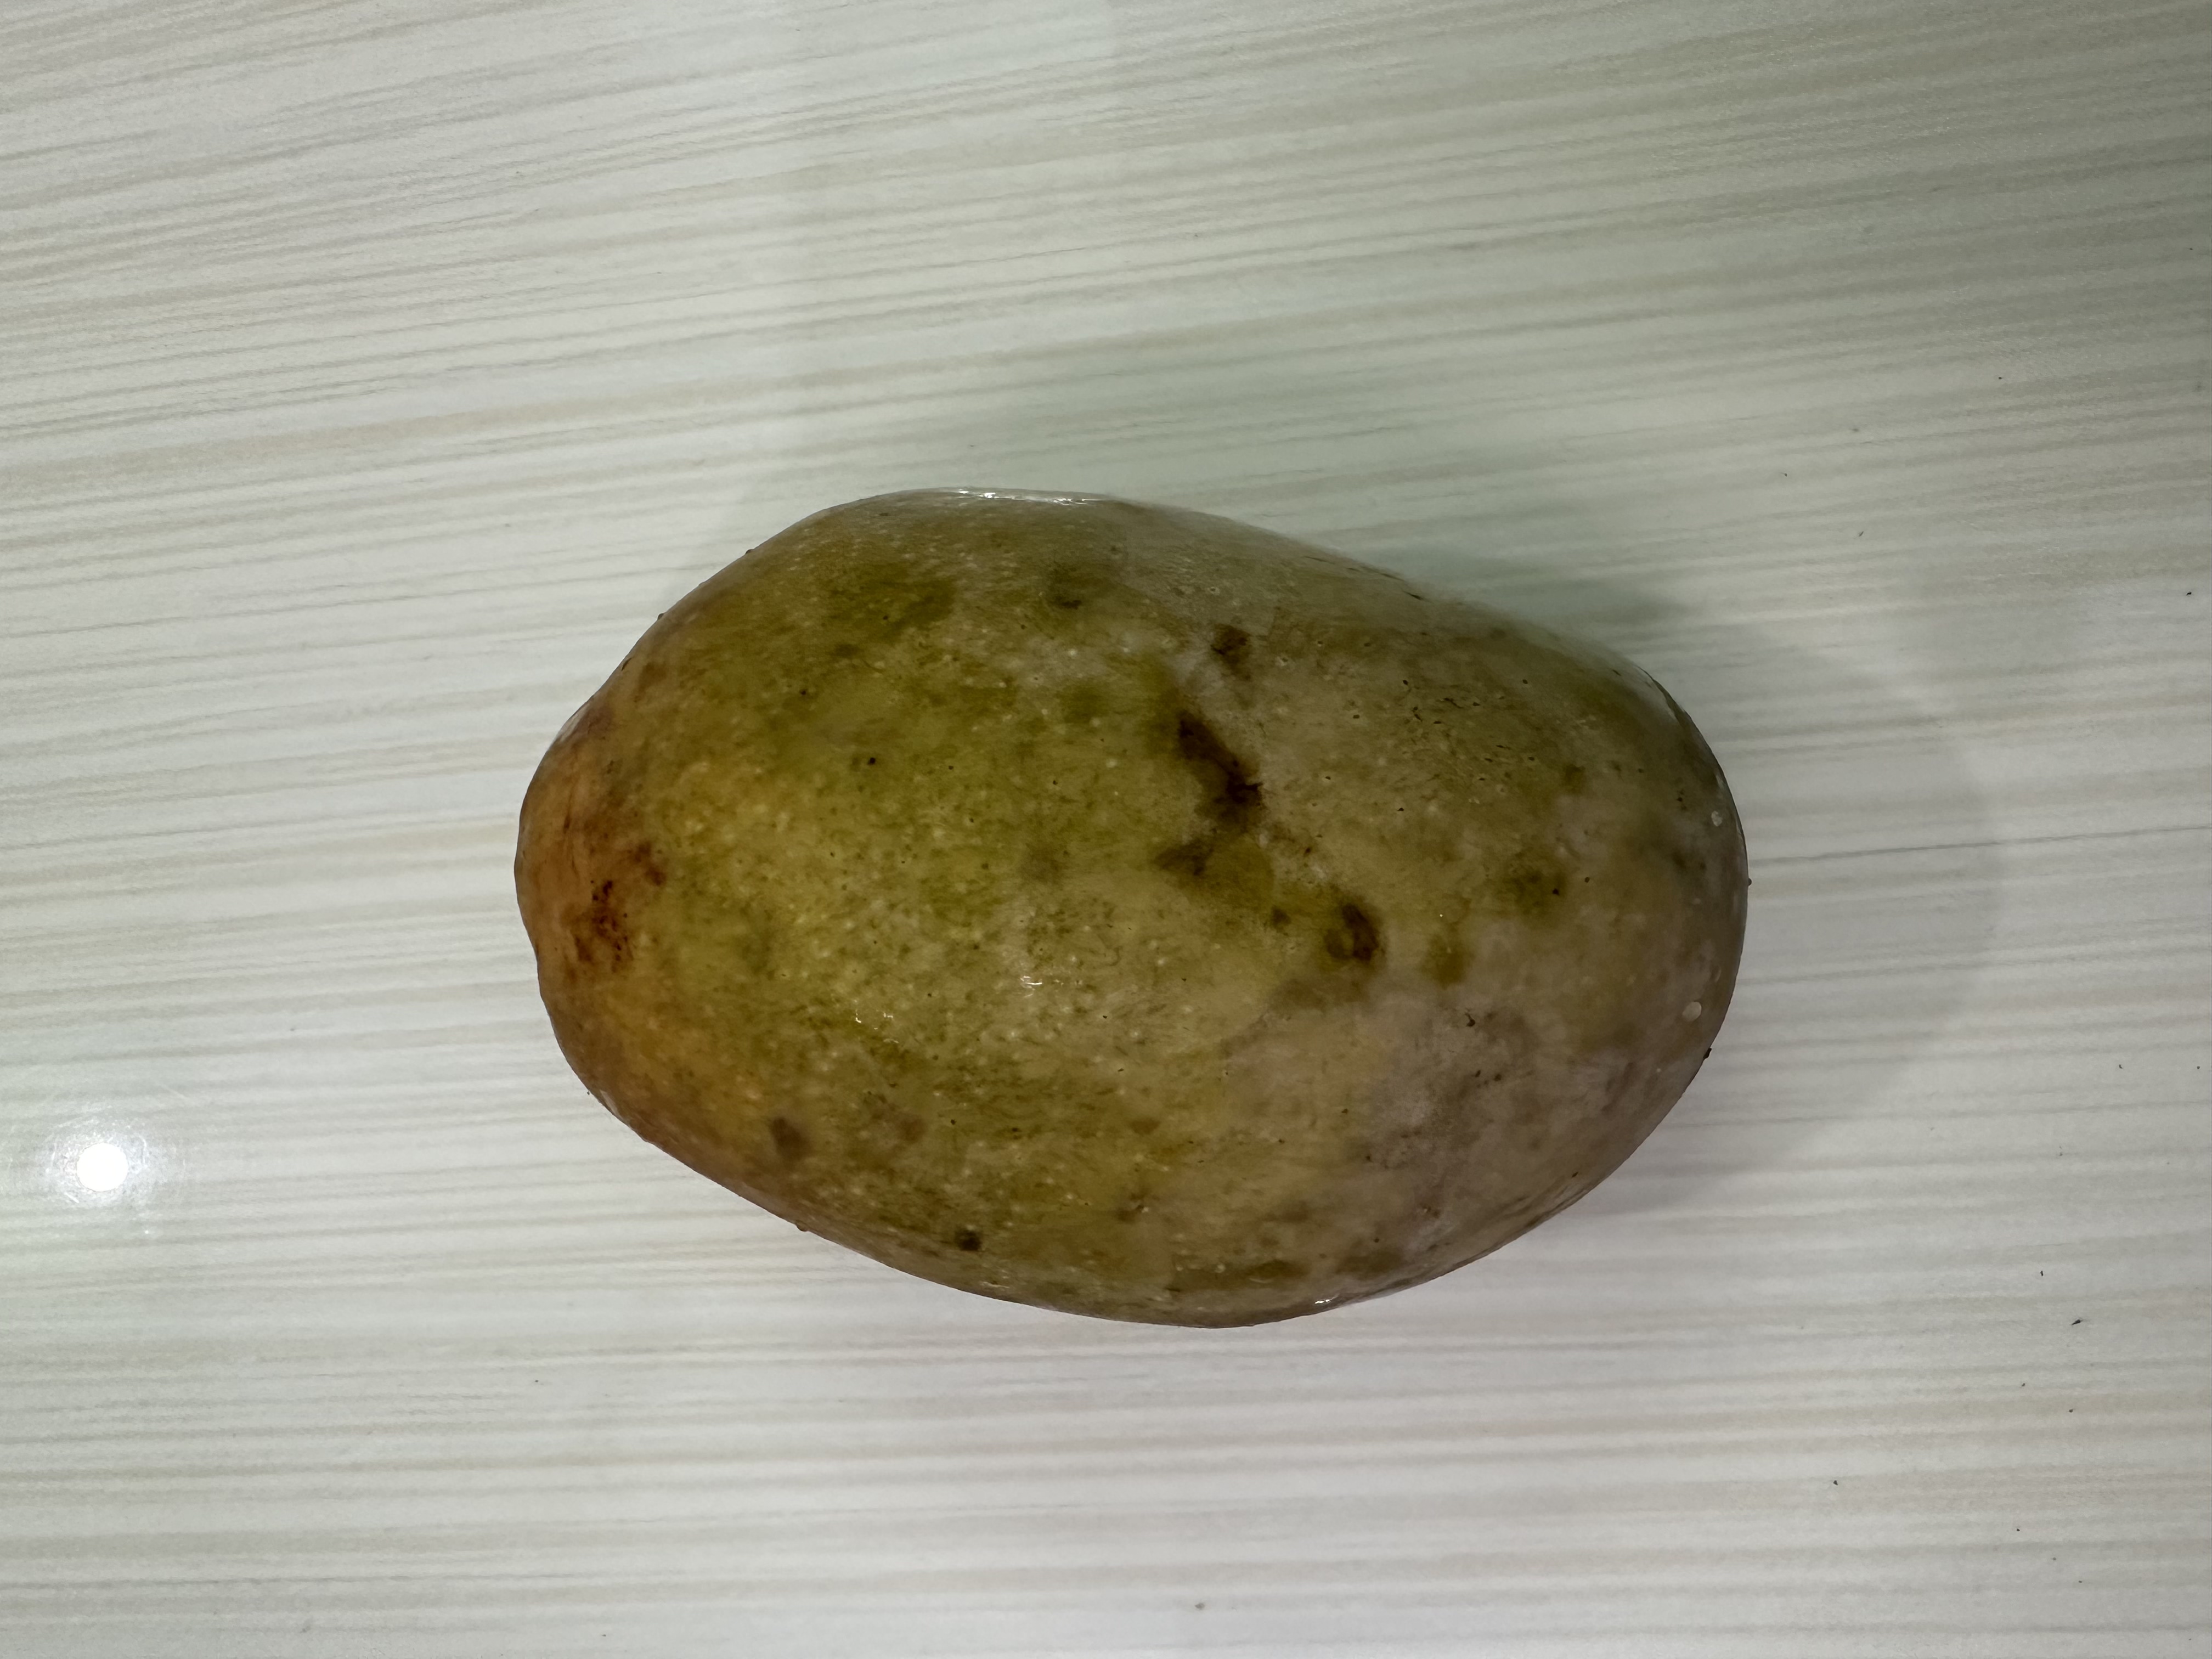
Mango variety: Bari-7